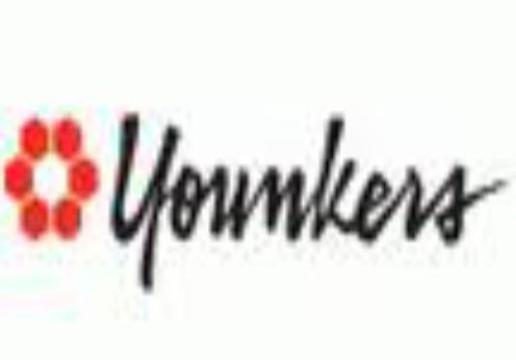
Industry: Others